Roseraie du Val-de-Marne

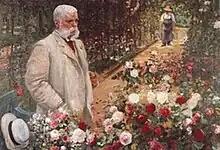
Jules Gravereaux in his rose garden in 1900

Jules Gravereaux, who made his fortune in the Bon Marché department store in Paris, purchased a large property in L'Haÿ about 8 km south of Paris in 1892 and hired the famous landscape architect and horticulturalist Édouard André to lay out a garden containing 1600 roses. The garden claims to be the first ever garden dedicated exclusively to roses.